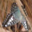
Label: butterfly